Sødorp Chapel

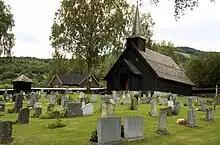
View of the chapel

Sødorp Chapel is a chapel of the Church of Norway in Nord-Fron Municipality in Innlandet county, Norway. It is located in the town of Vinstra. It is an annex chapel for the Sødorp parish which is part of the Nord-Gudbrandsdal prosti (deanery) in the Diocese of Hamar. The brown, wooden chapel was built in a long church design in 1929 using plans drawn up by the architect Knut Villa. The chapel seats about 169 people.